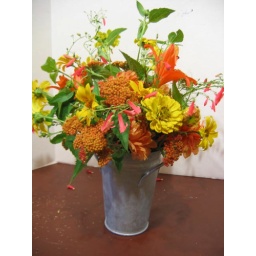
oranges and yellow are fun even in mid-summer